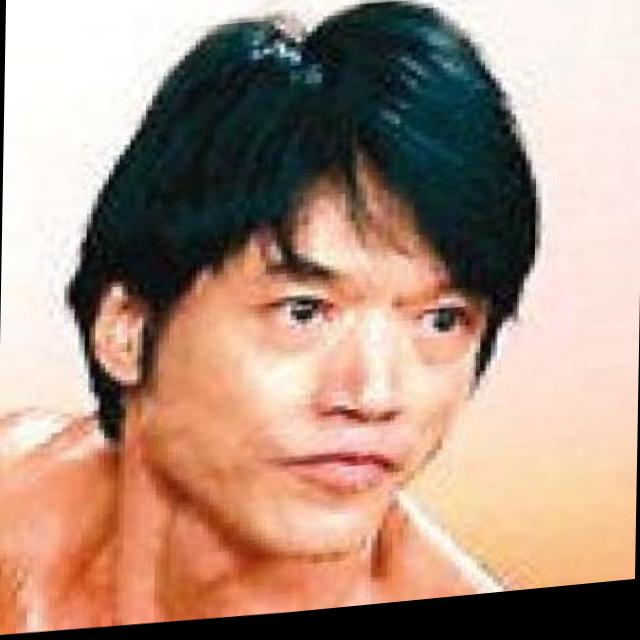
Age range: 21-44